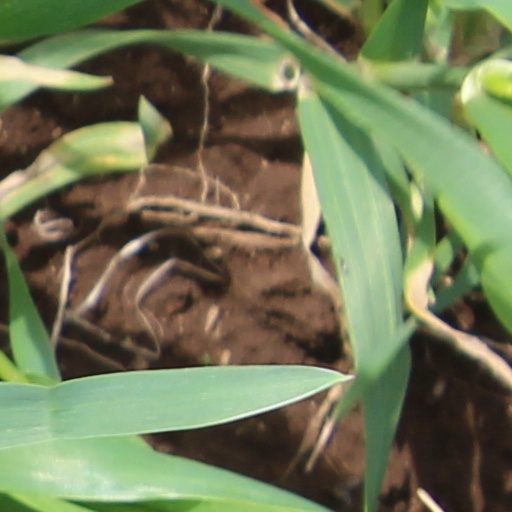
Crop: wheat